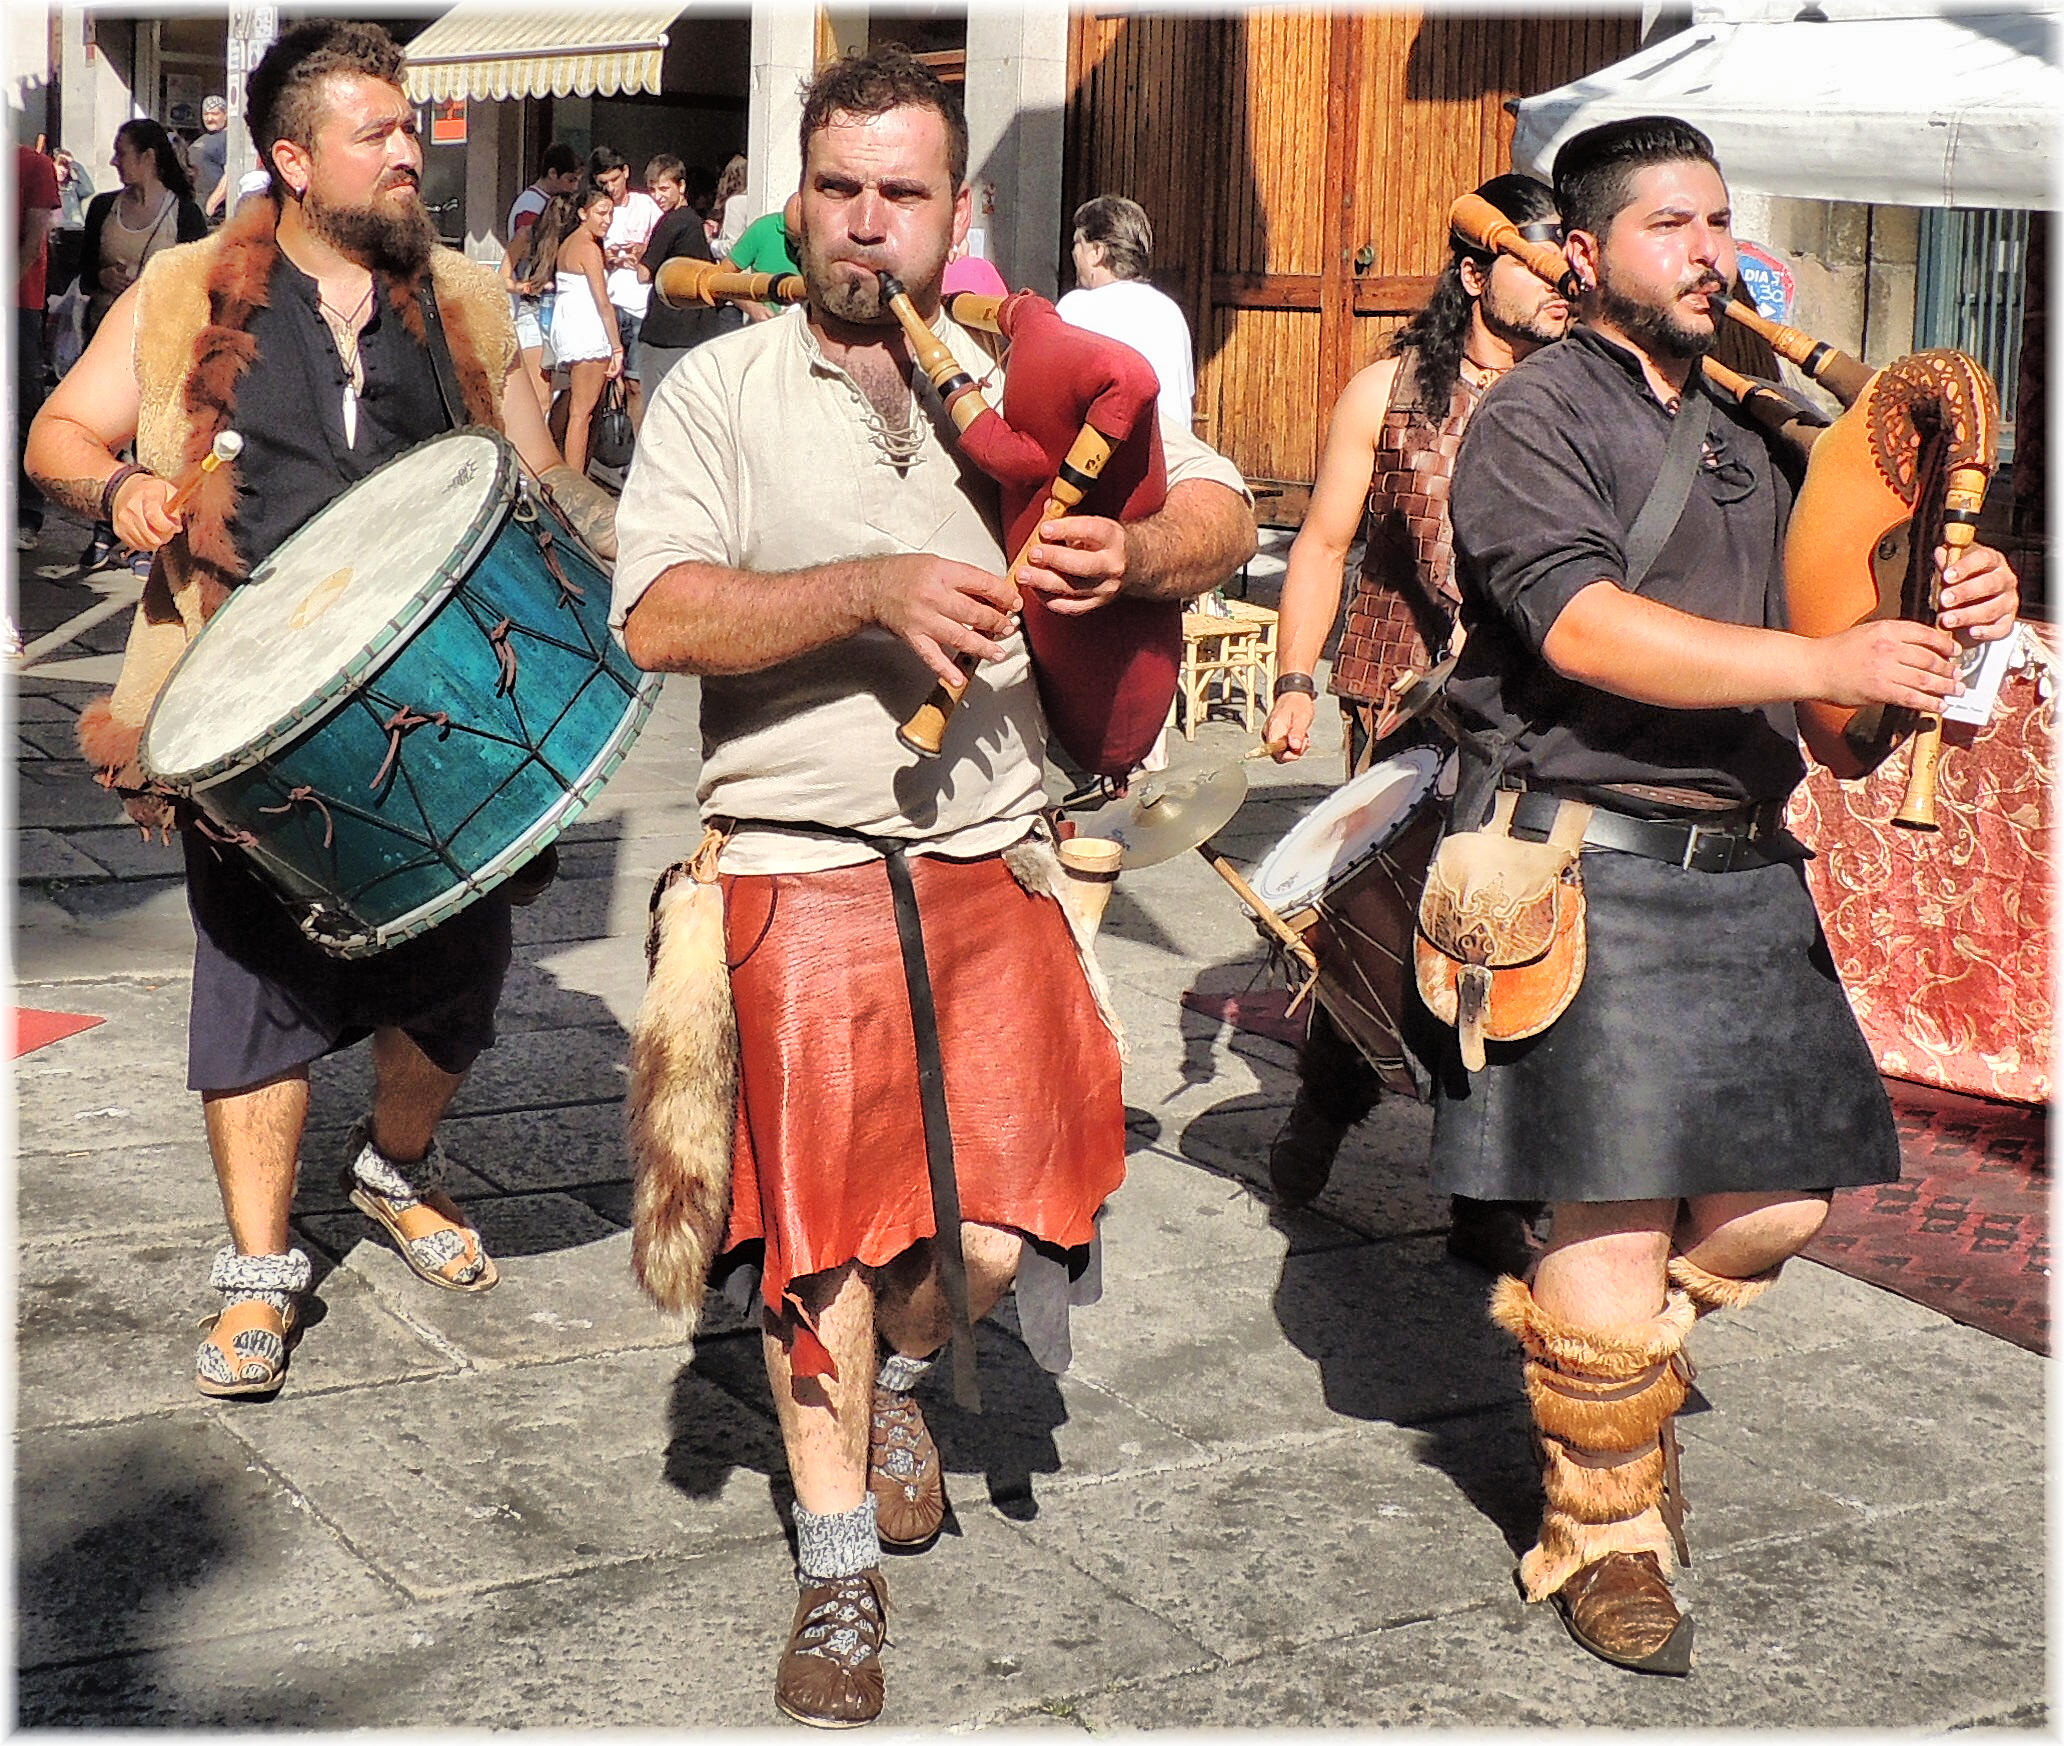
musician, drum, musical instrument, cool image, bagpipes, kilt, hand drum